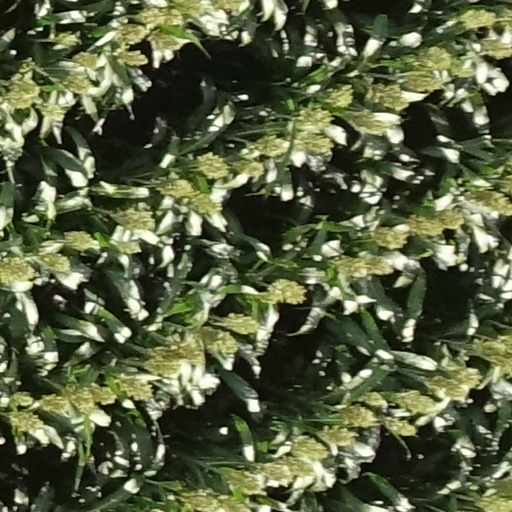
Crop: sorghum